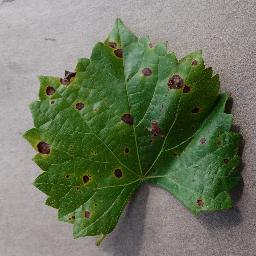
Label: Grape___Black_rot